Jean-Régis Ramsamy

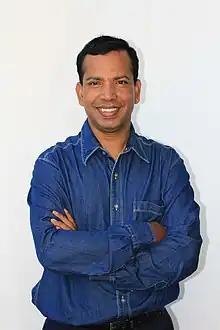
Jean-Régis Ramsamy

Jean-Régis Ramsamy (born April 16 1966) is a Réunionese reporter, historian and writer. He was an anchorman on RFO.